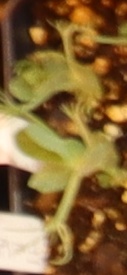
Label: Field Pea